K-33 (Kansas highway)

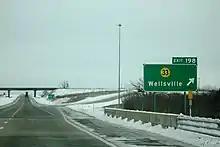
I-35 exit for K-33

K-33's southern terminus is at an intersection with K-68 east of Ottawa in Franklin County. It starts travelling north on a two-lane road through rolling plains to a crossing over Hickory Creek. K-33 continues north to Virginia Road, then curves to the east. The highway soon curves back north at Riley Road. The highway continues north to a diamond interchange with I-35 and US-50 at exit 198. North of this interchange, K-33 enters the city of Wellsville at Poplar Street. It continues north through the city and soon crosses over a BNSF Railway track. Continuing north, K-33 leaves the city at 1st Street. The highway soon crosses an unnamed tributary of Rock Creek, then enters Douglas County. It continues through a mix of farmland and scattered areas of trees to its northern terminus at US-56 east of Baldwin City.